Rosslyn Chapel

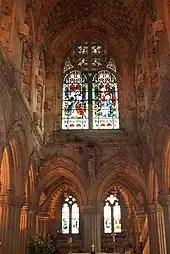
Interior of the chapel.

The chapel was the subject of a terrorist attack on 11 July 1914, when a bomb exploded inside the building. This was as part of the suffragette bombing and arson campaign of 1912–1914, in which suffragettes carried out a series of politically motivated bombing and arson attacks nationwide as part of their campaign for women's suffrage. Churches were a particular target during the campaign, as it was believed that the Church of England was complicit in reinforcing opposition to women's suffrage. Between 1913 and 1914, 32 churches were attacked nationwide. In the weeks leading up to the attack, there were also bombings at Westminster Abbey and St Paul's Cathedral.